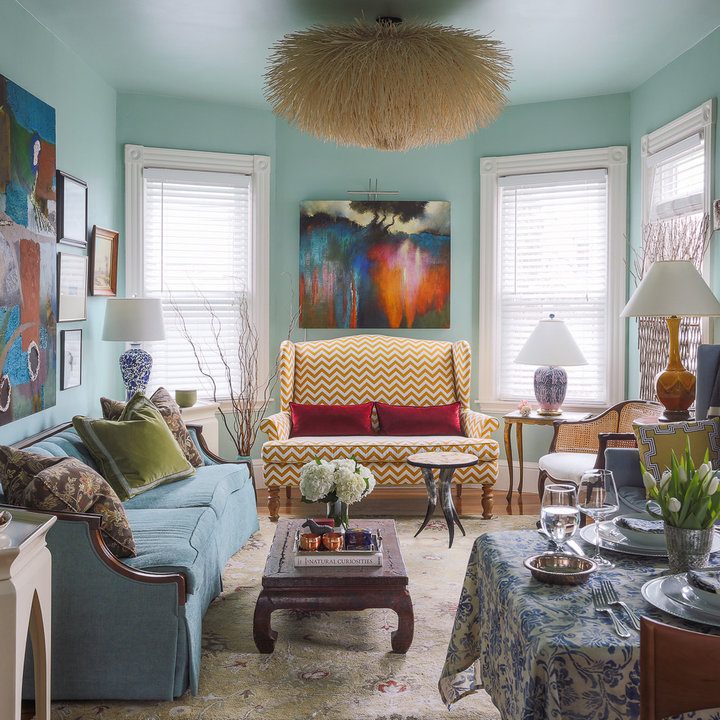
Style: Glamour